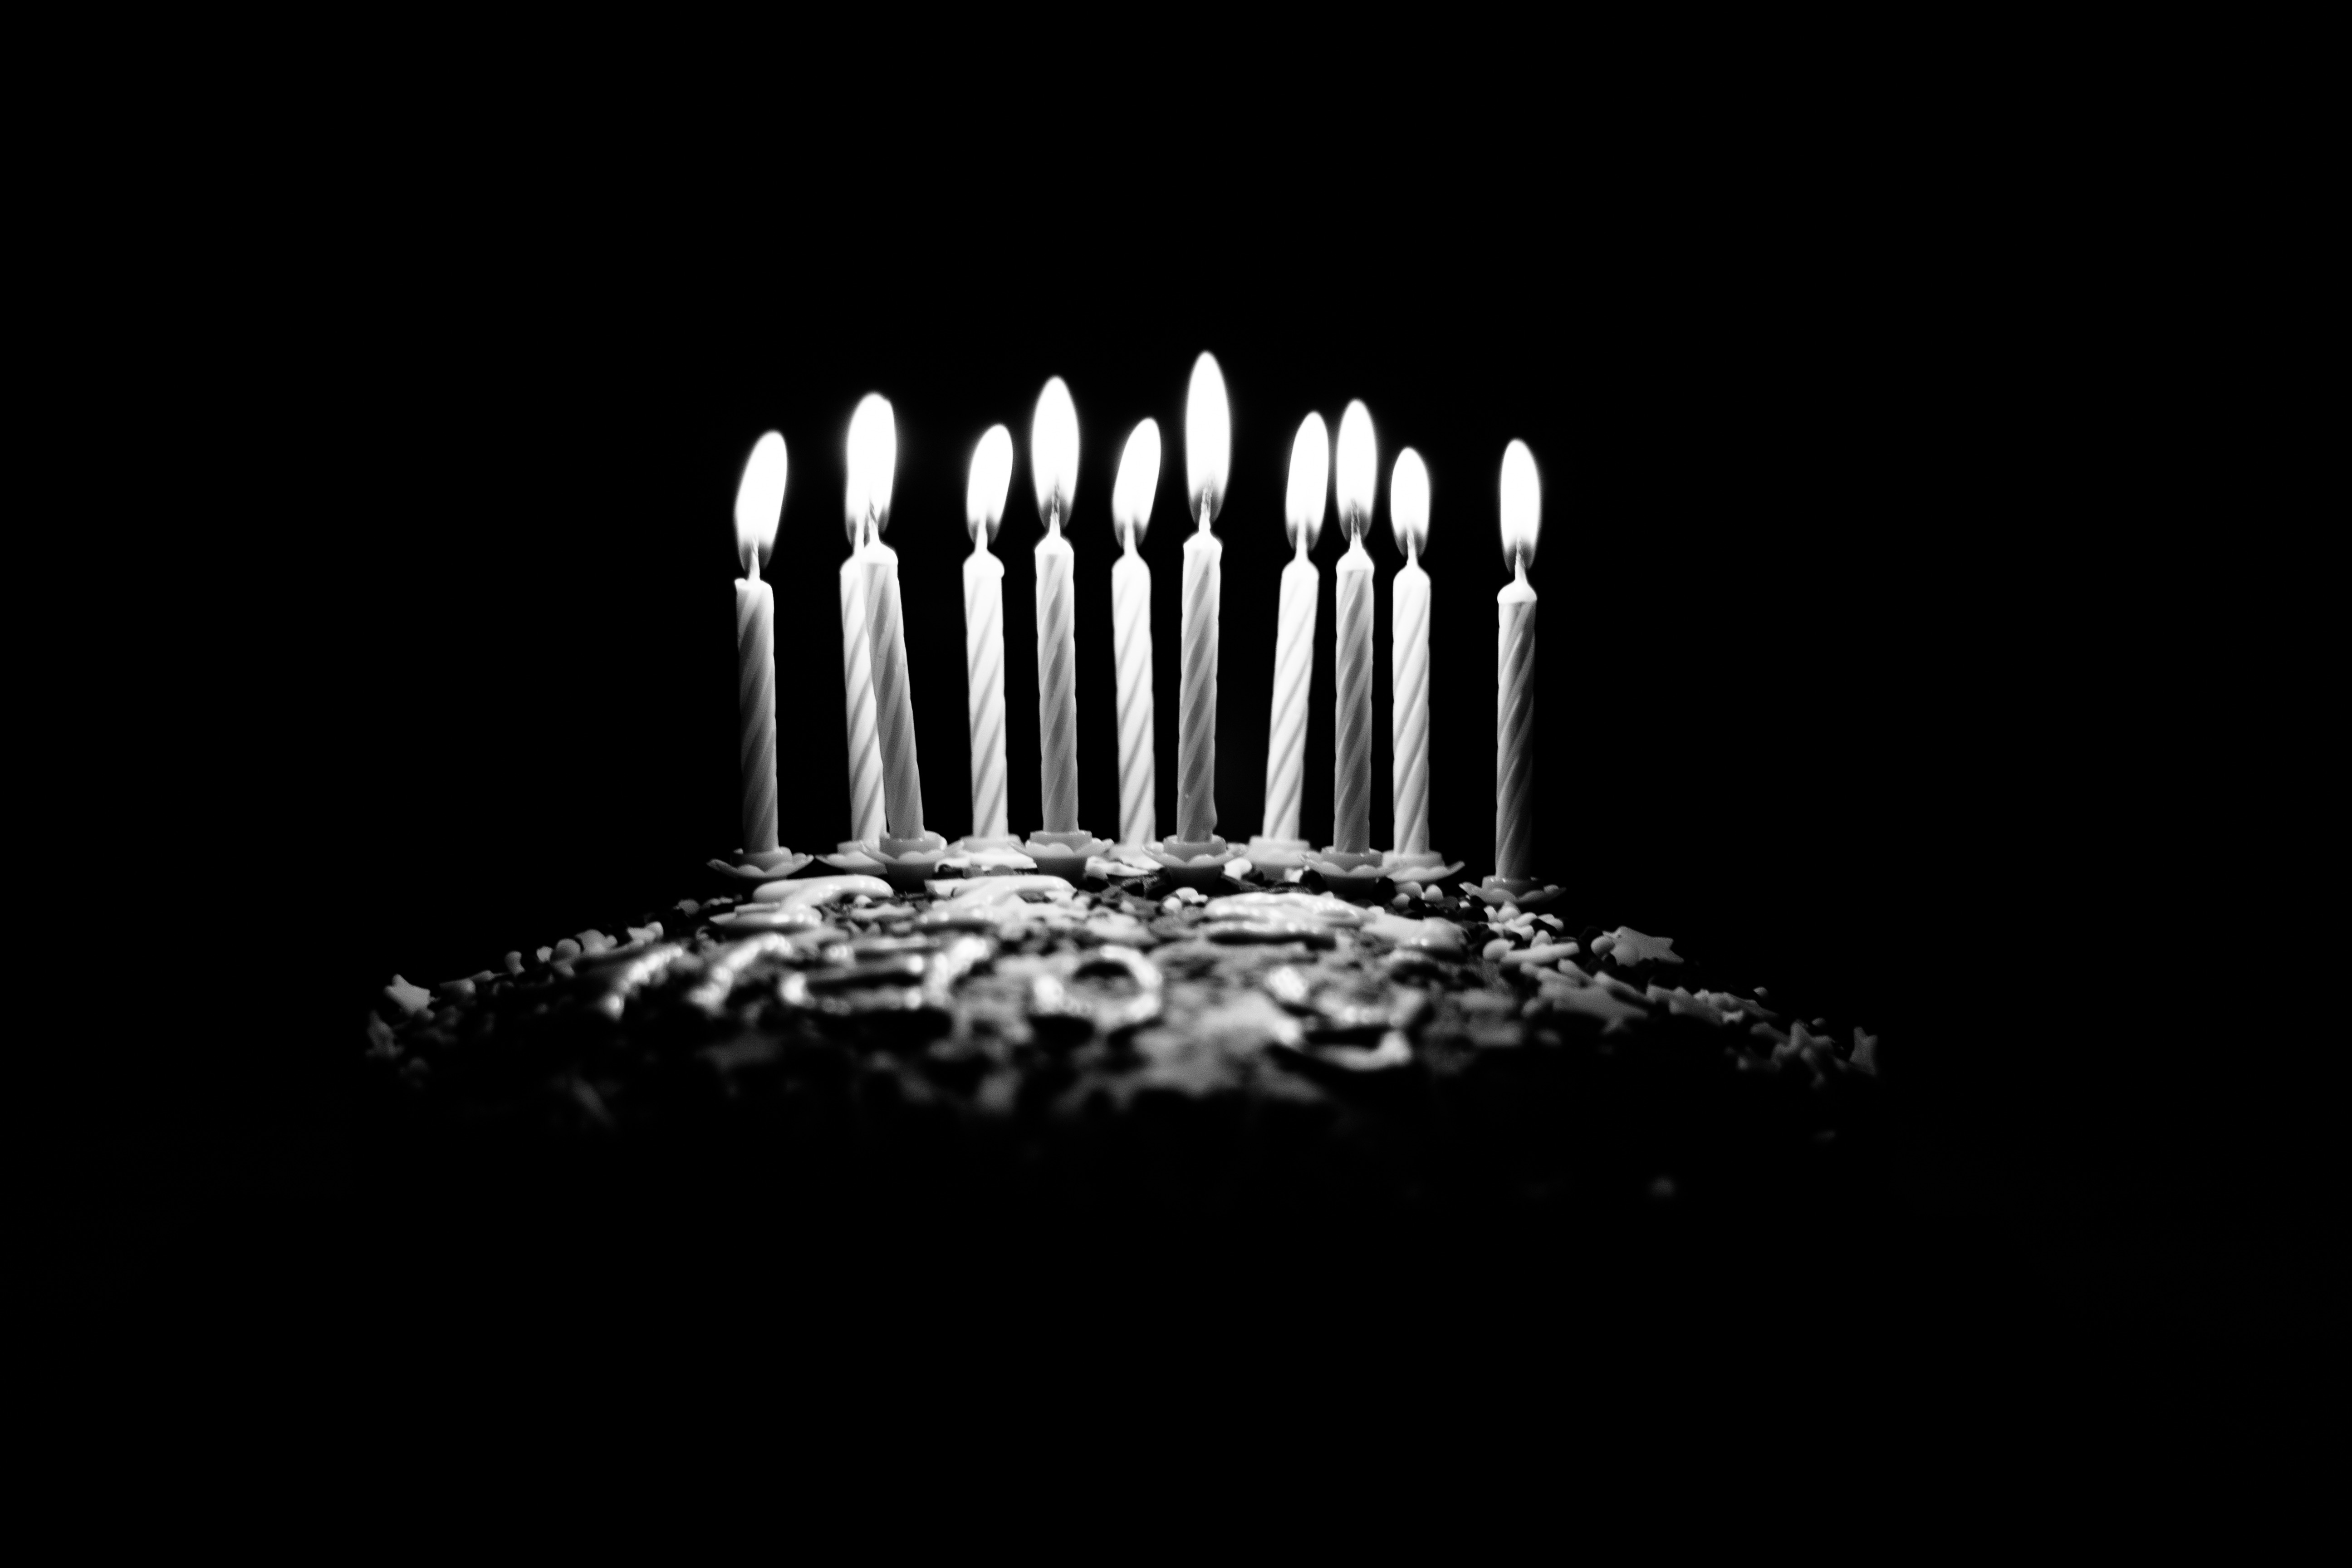
black and white, darkness, monochrome, lighting, crown, jewellery, monochrome photography, fashion accessory, hair accessory